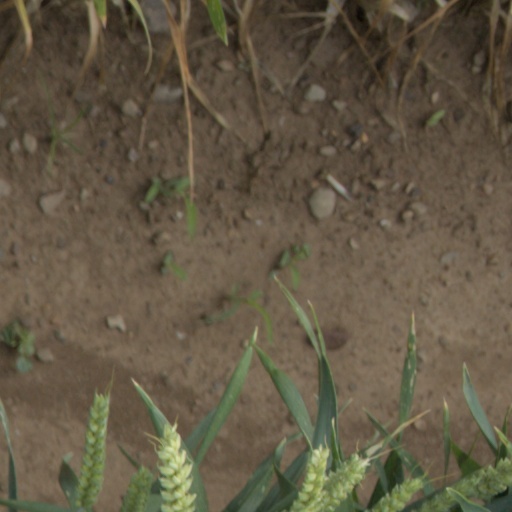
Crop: wheat